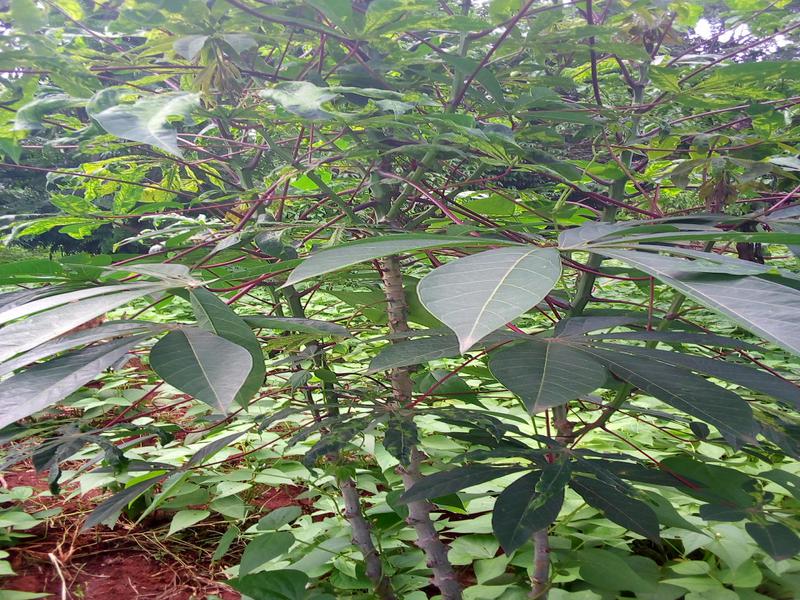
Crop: cassava
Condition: healthy